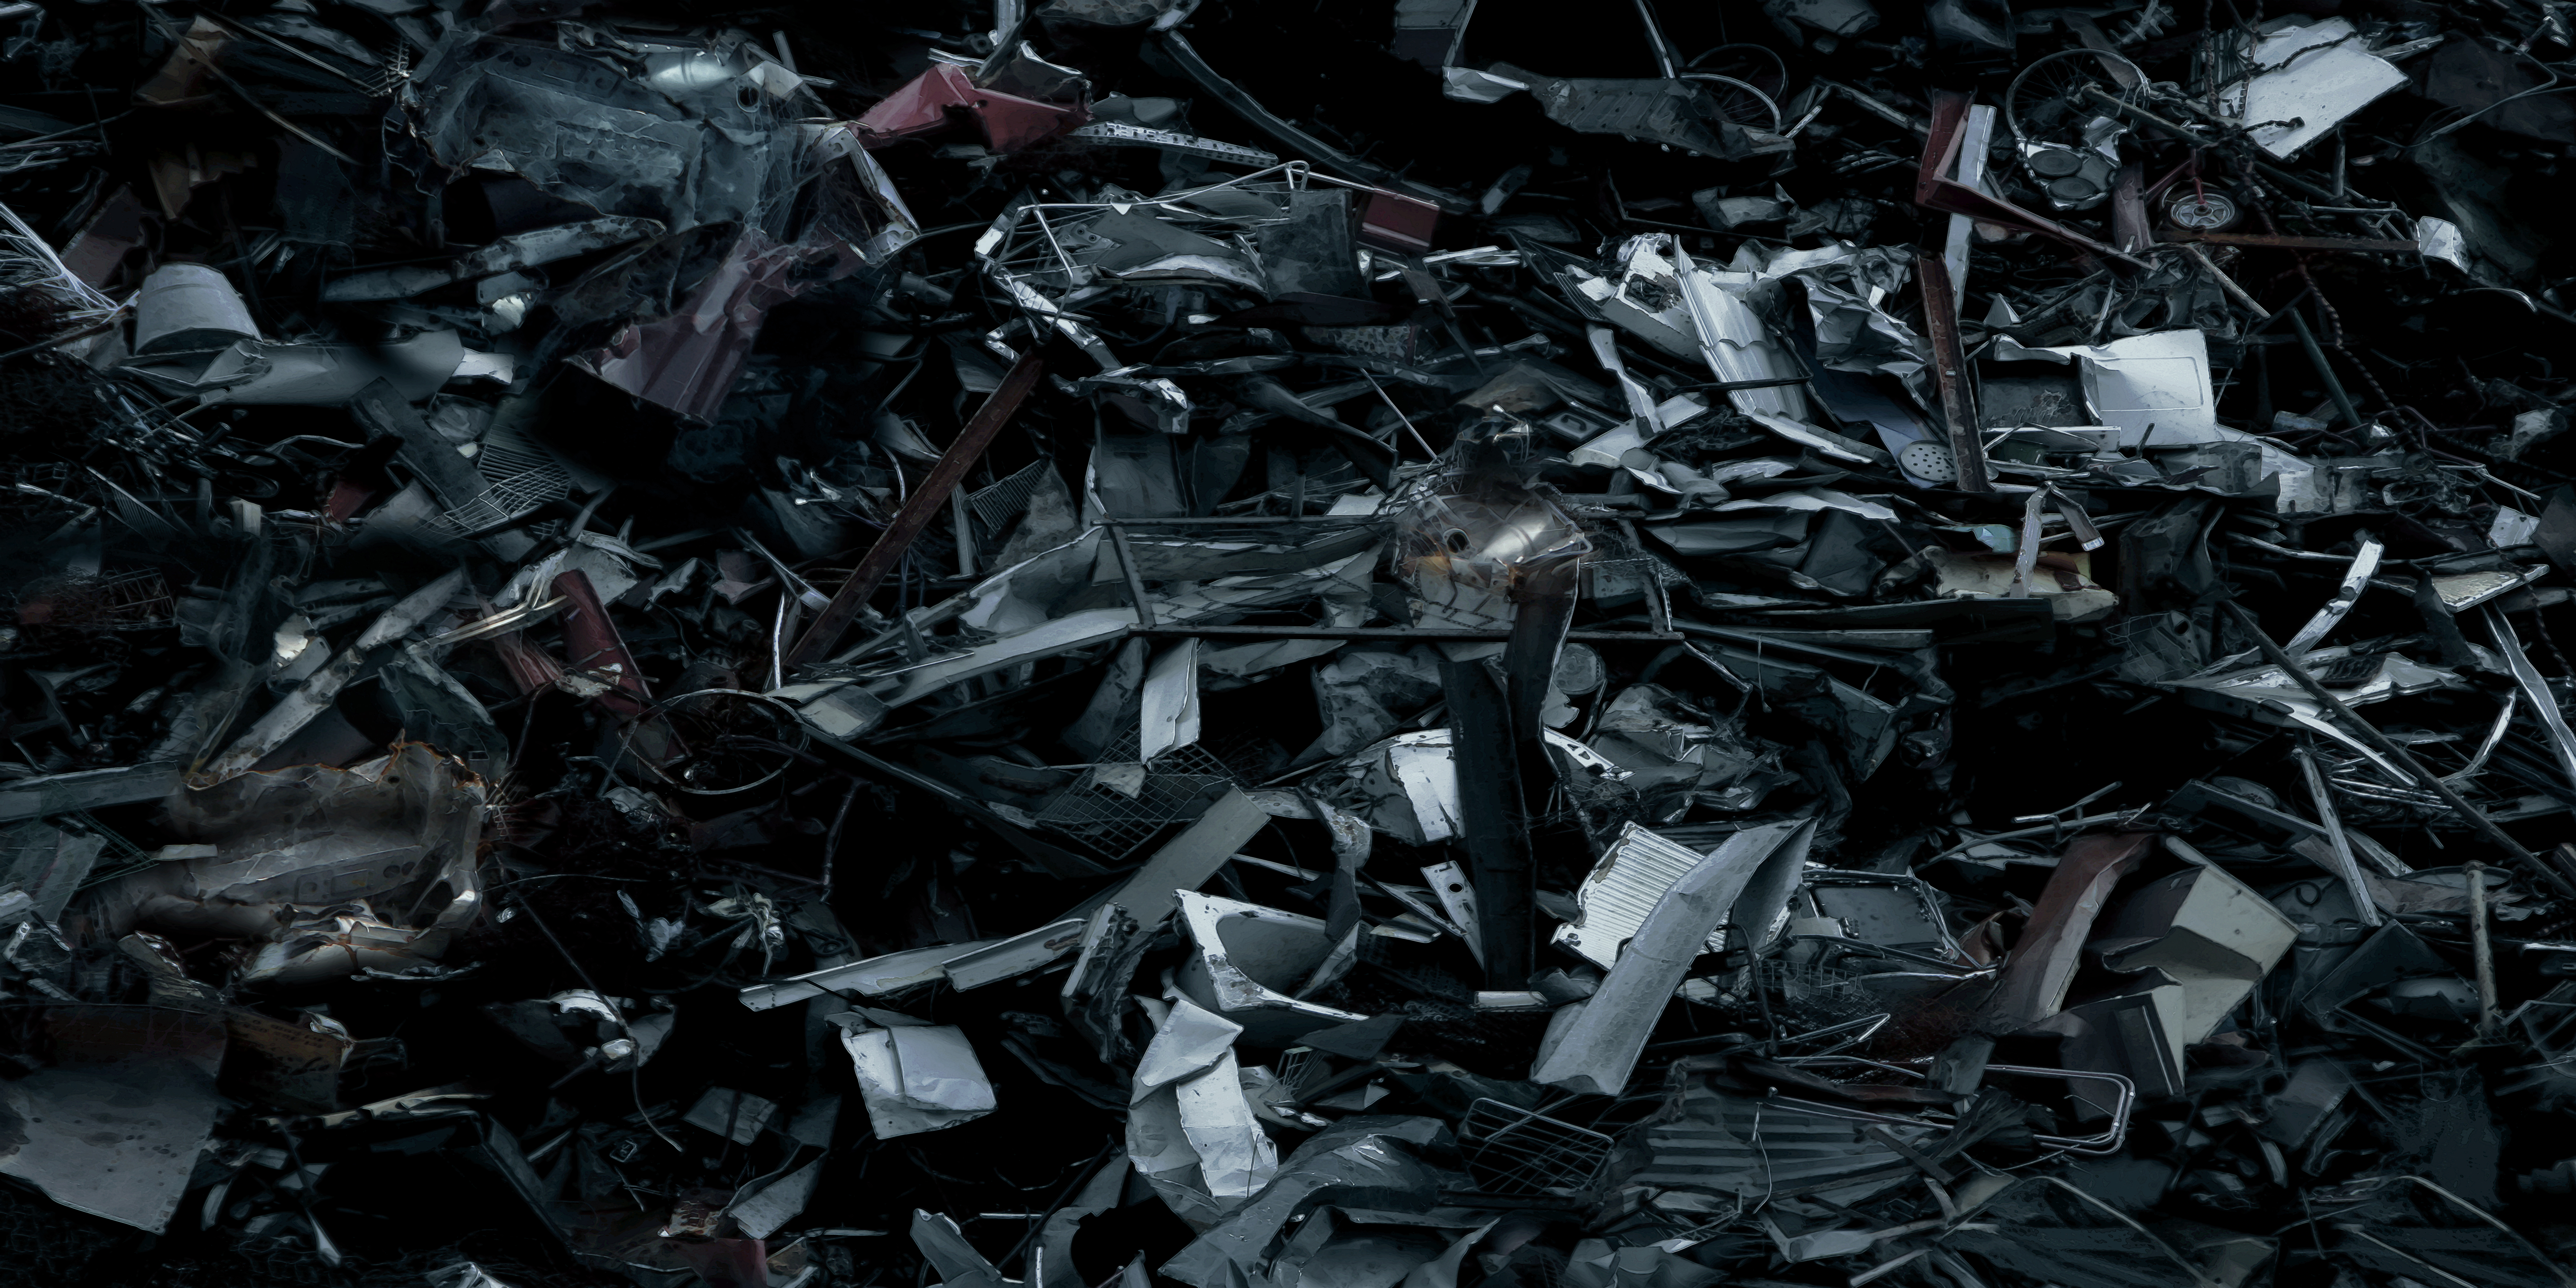
scrap, garbage, metal, darkness, chaos, black, waste, black and white, Colorfulness